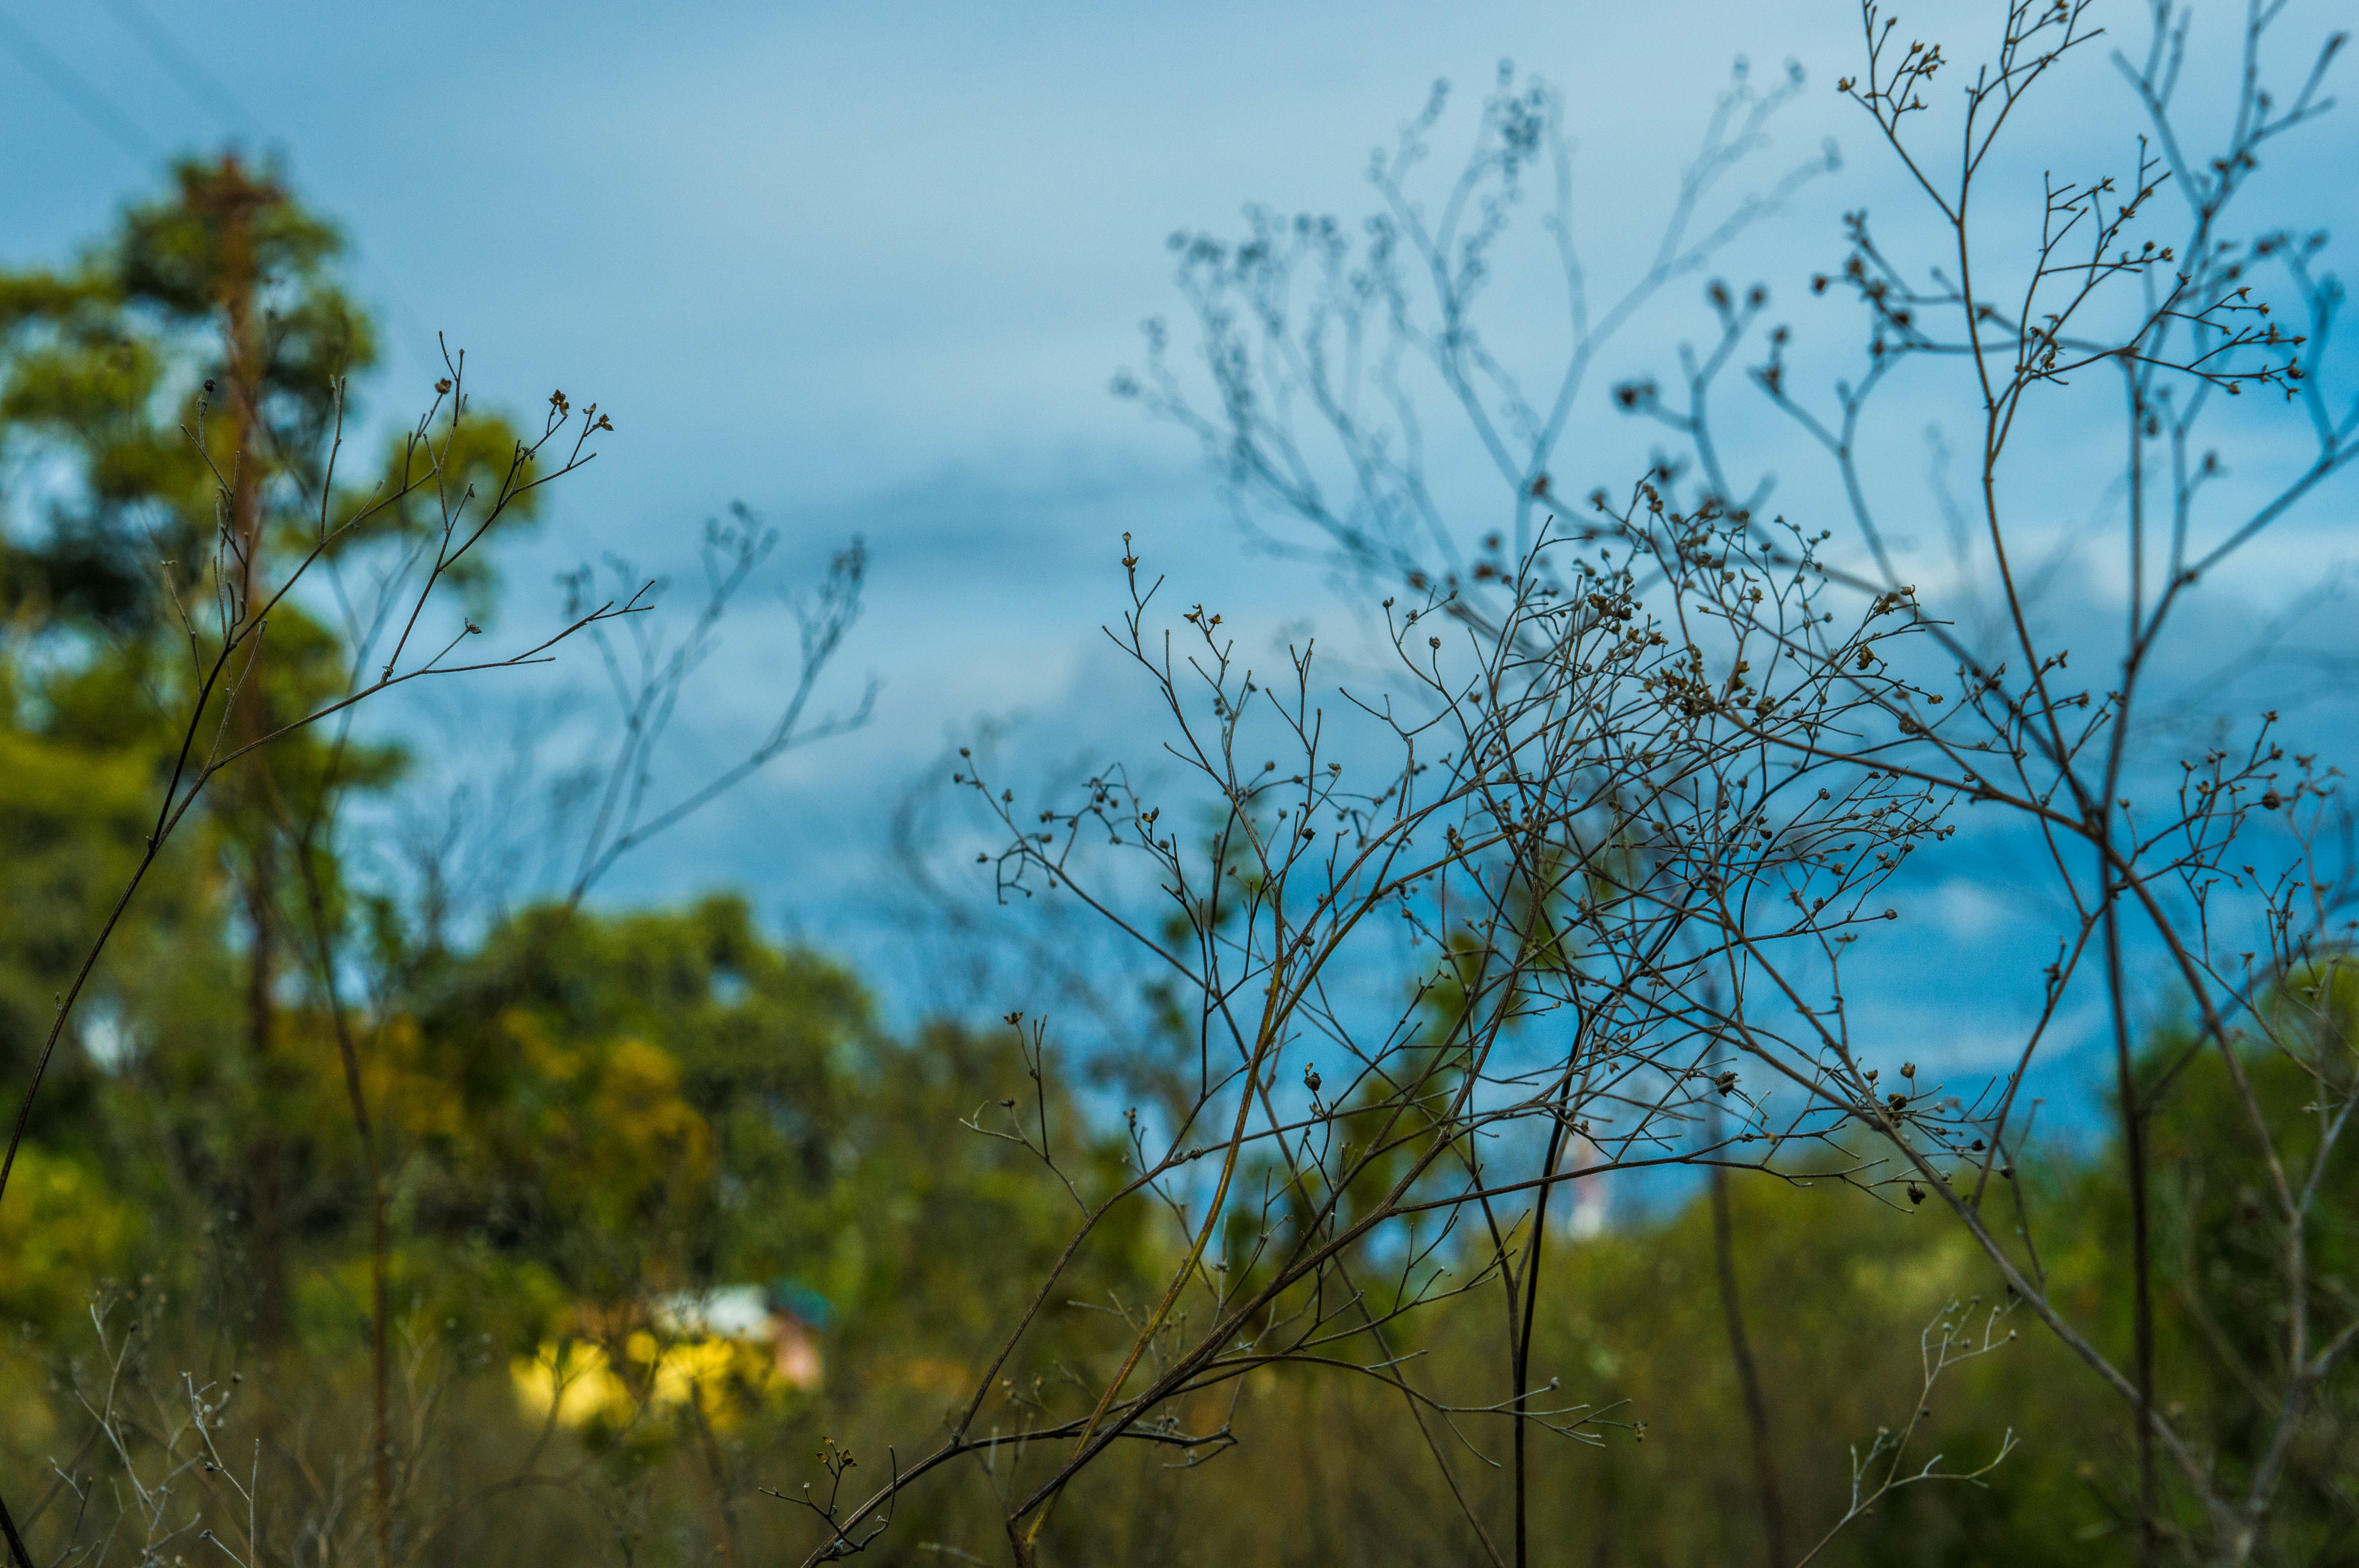
tree, nature, forest, grass, branch, cloud, plant, sky, meadow, prairie, sunlight, morning, leaf, flower, green, autumn, flora, wildflower, grassland, woodland, habitat, ecosystem, rural area, natural environment, atmospheric phenomenon, grass family, woody plant